List of The Young and the Restless characters introduced in 2014

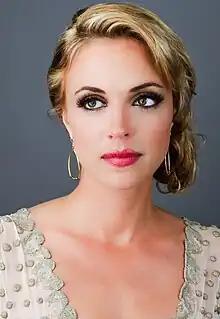
Kelly Sullivan joined the cast as Sage, caretaker to Constance Bingham and cohort to Adam Newman.

Sage Warner, portrayed by actress Kelly Sullivan, made her first appearance October 28, 2014. Sullivan previously portrayed Connie Falconeri on "General Hospital". The character's debut was to coincide with the plot involving the return of Adam Newman (portrayed by Justin Hartley at the time), after a long period off screen. Sage is first seen covered in a long scarf at the hospital's chapel, after which she takes an item that Adam's wife, Chelsea Lawson (Melissa Claire Egan), had left behind. She later anonymously returns it to Chelsea's doorstep.